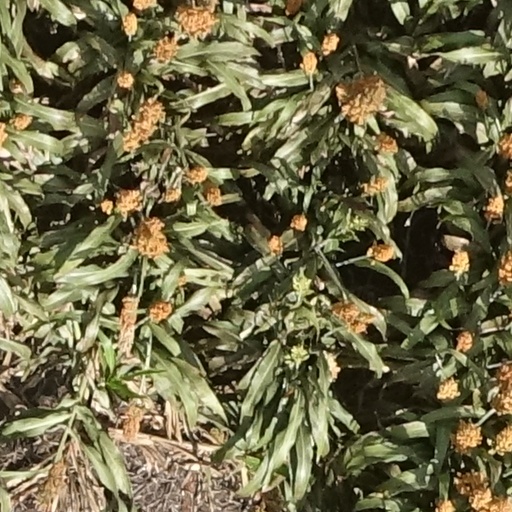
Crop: sorghum